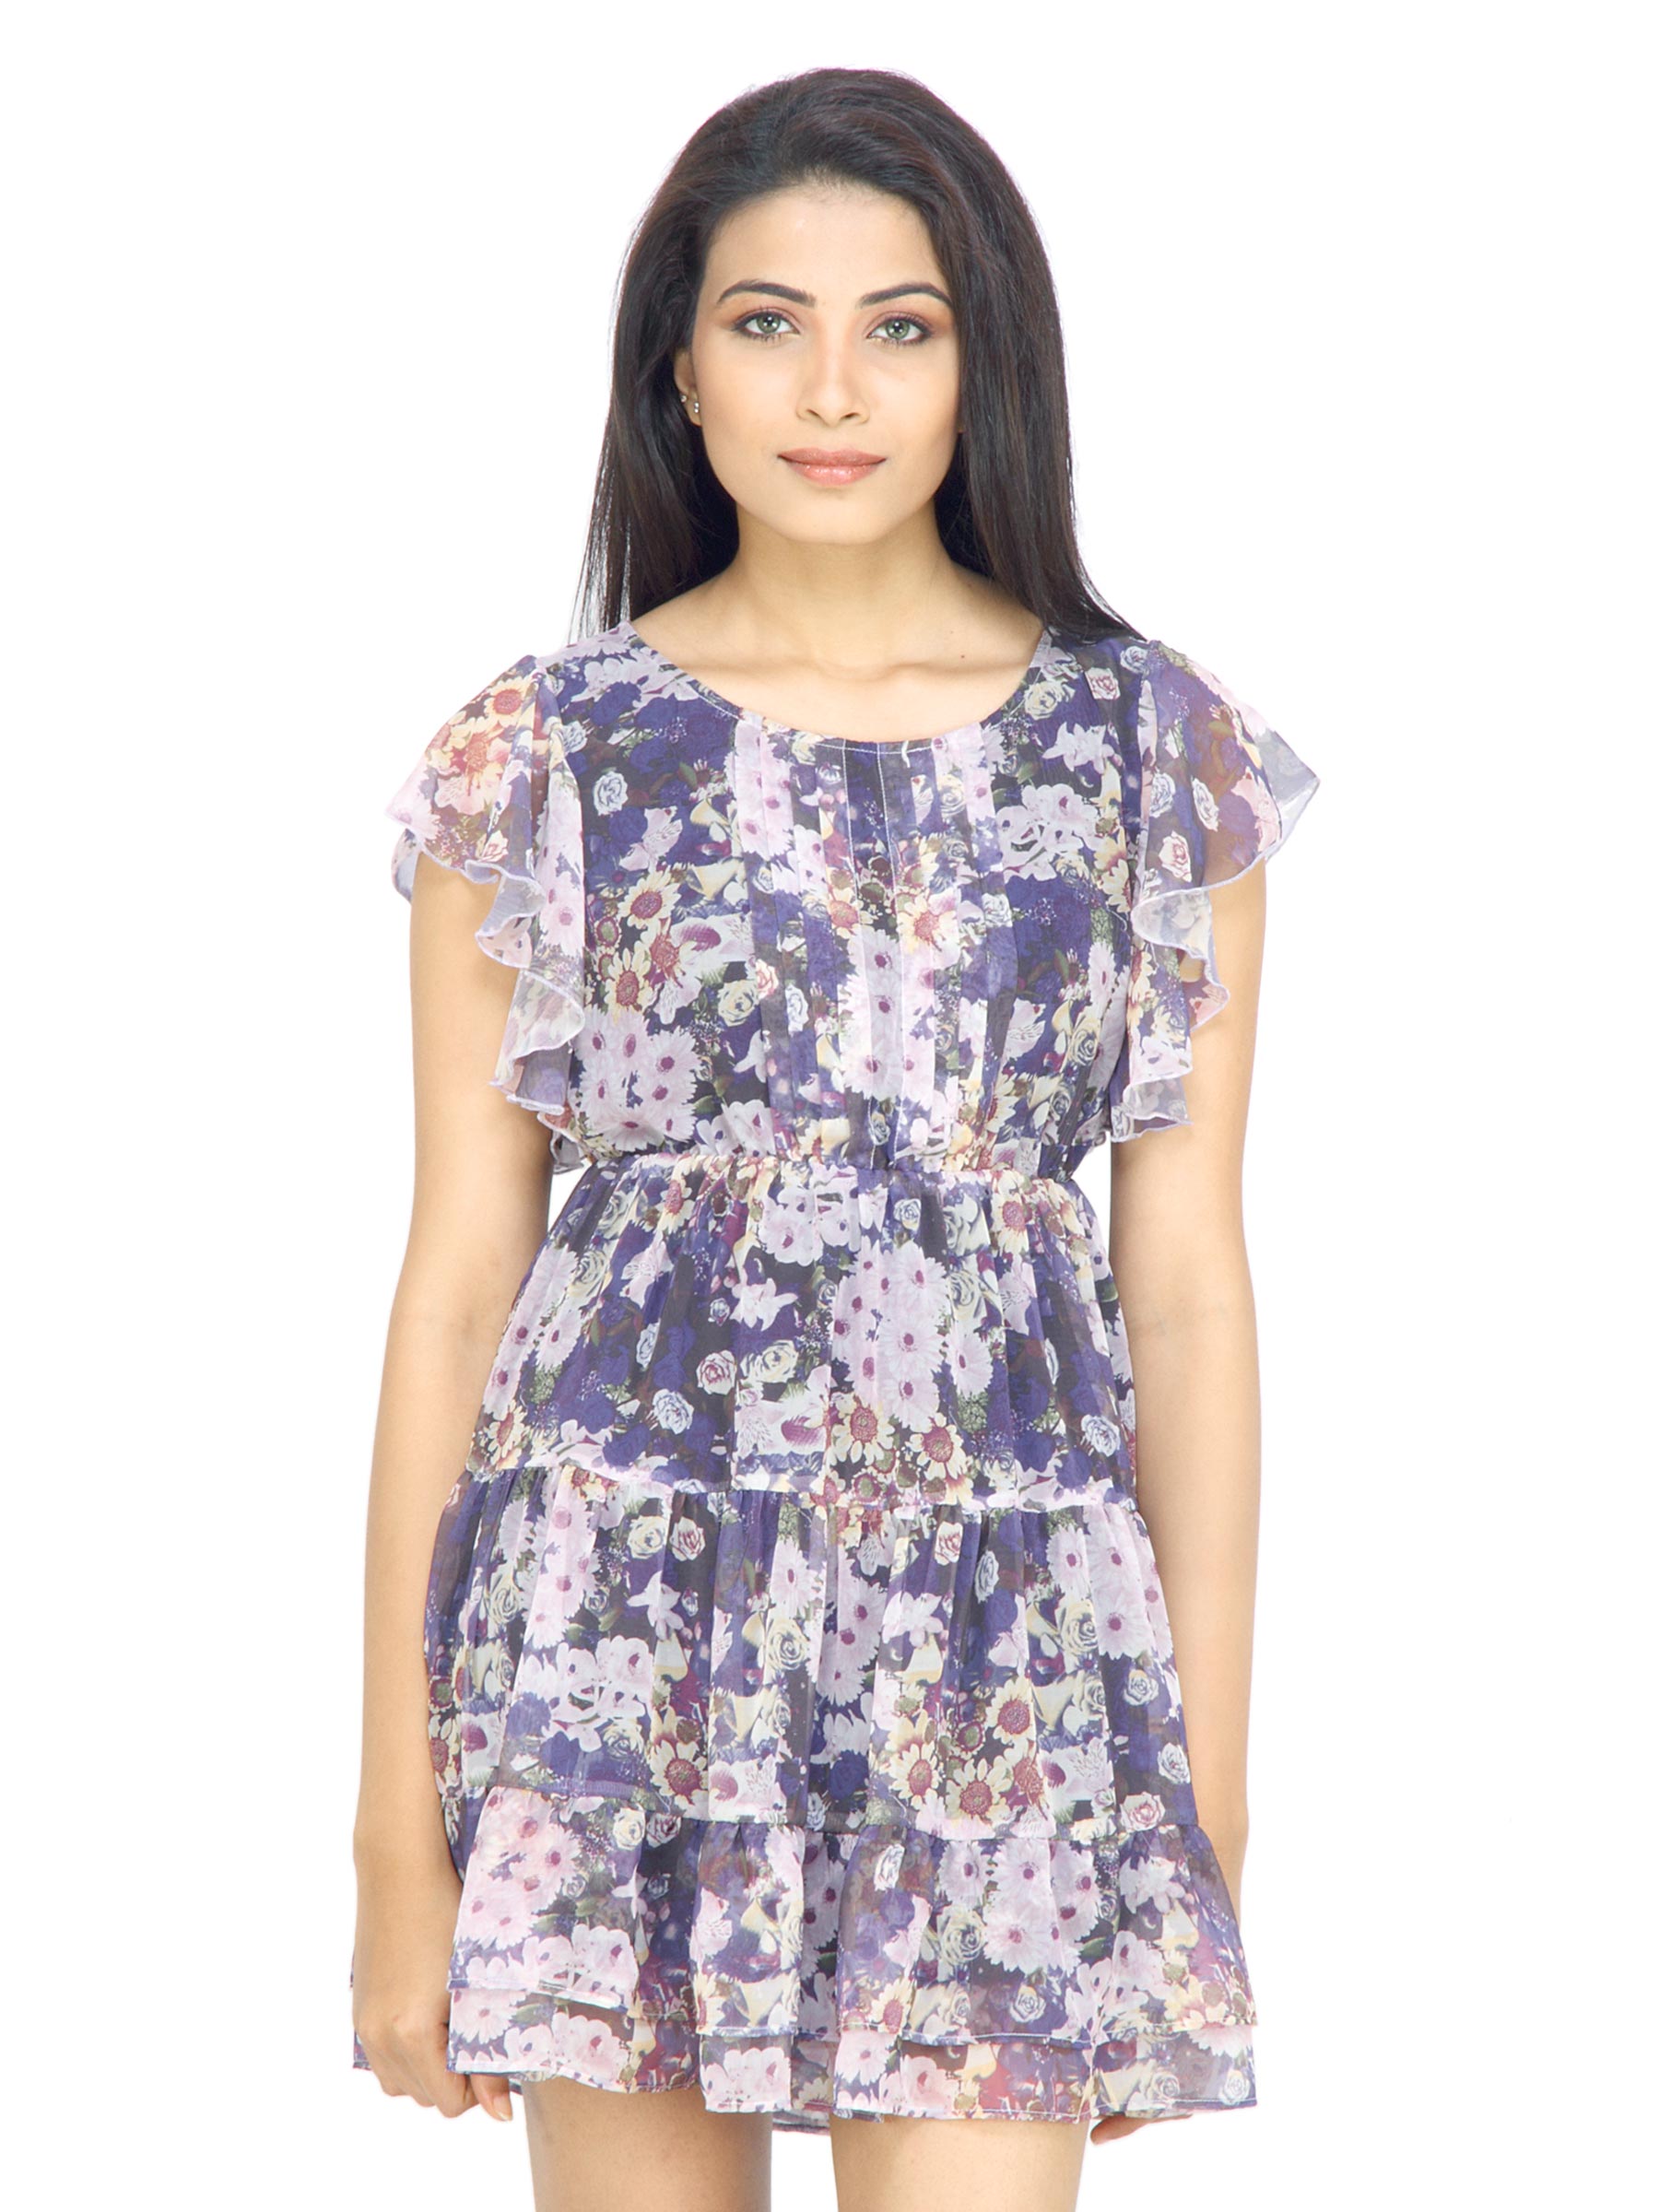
Arrow Woman Navy Blue Printed Dress
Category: Apparel / Dress / Dresses
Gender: Women
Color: Navy Blue
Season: Fall 2011
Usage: Casual